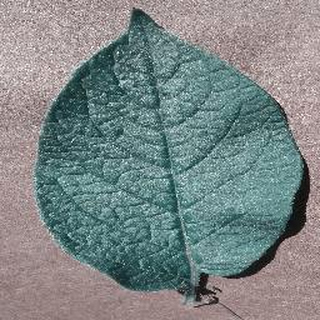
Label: healthy_potato